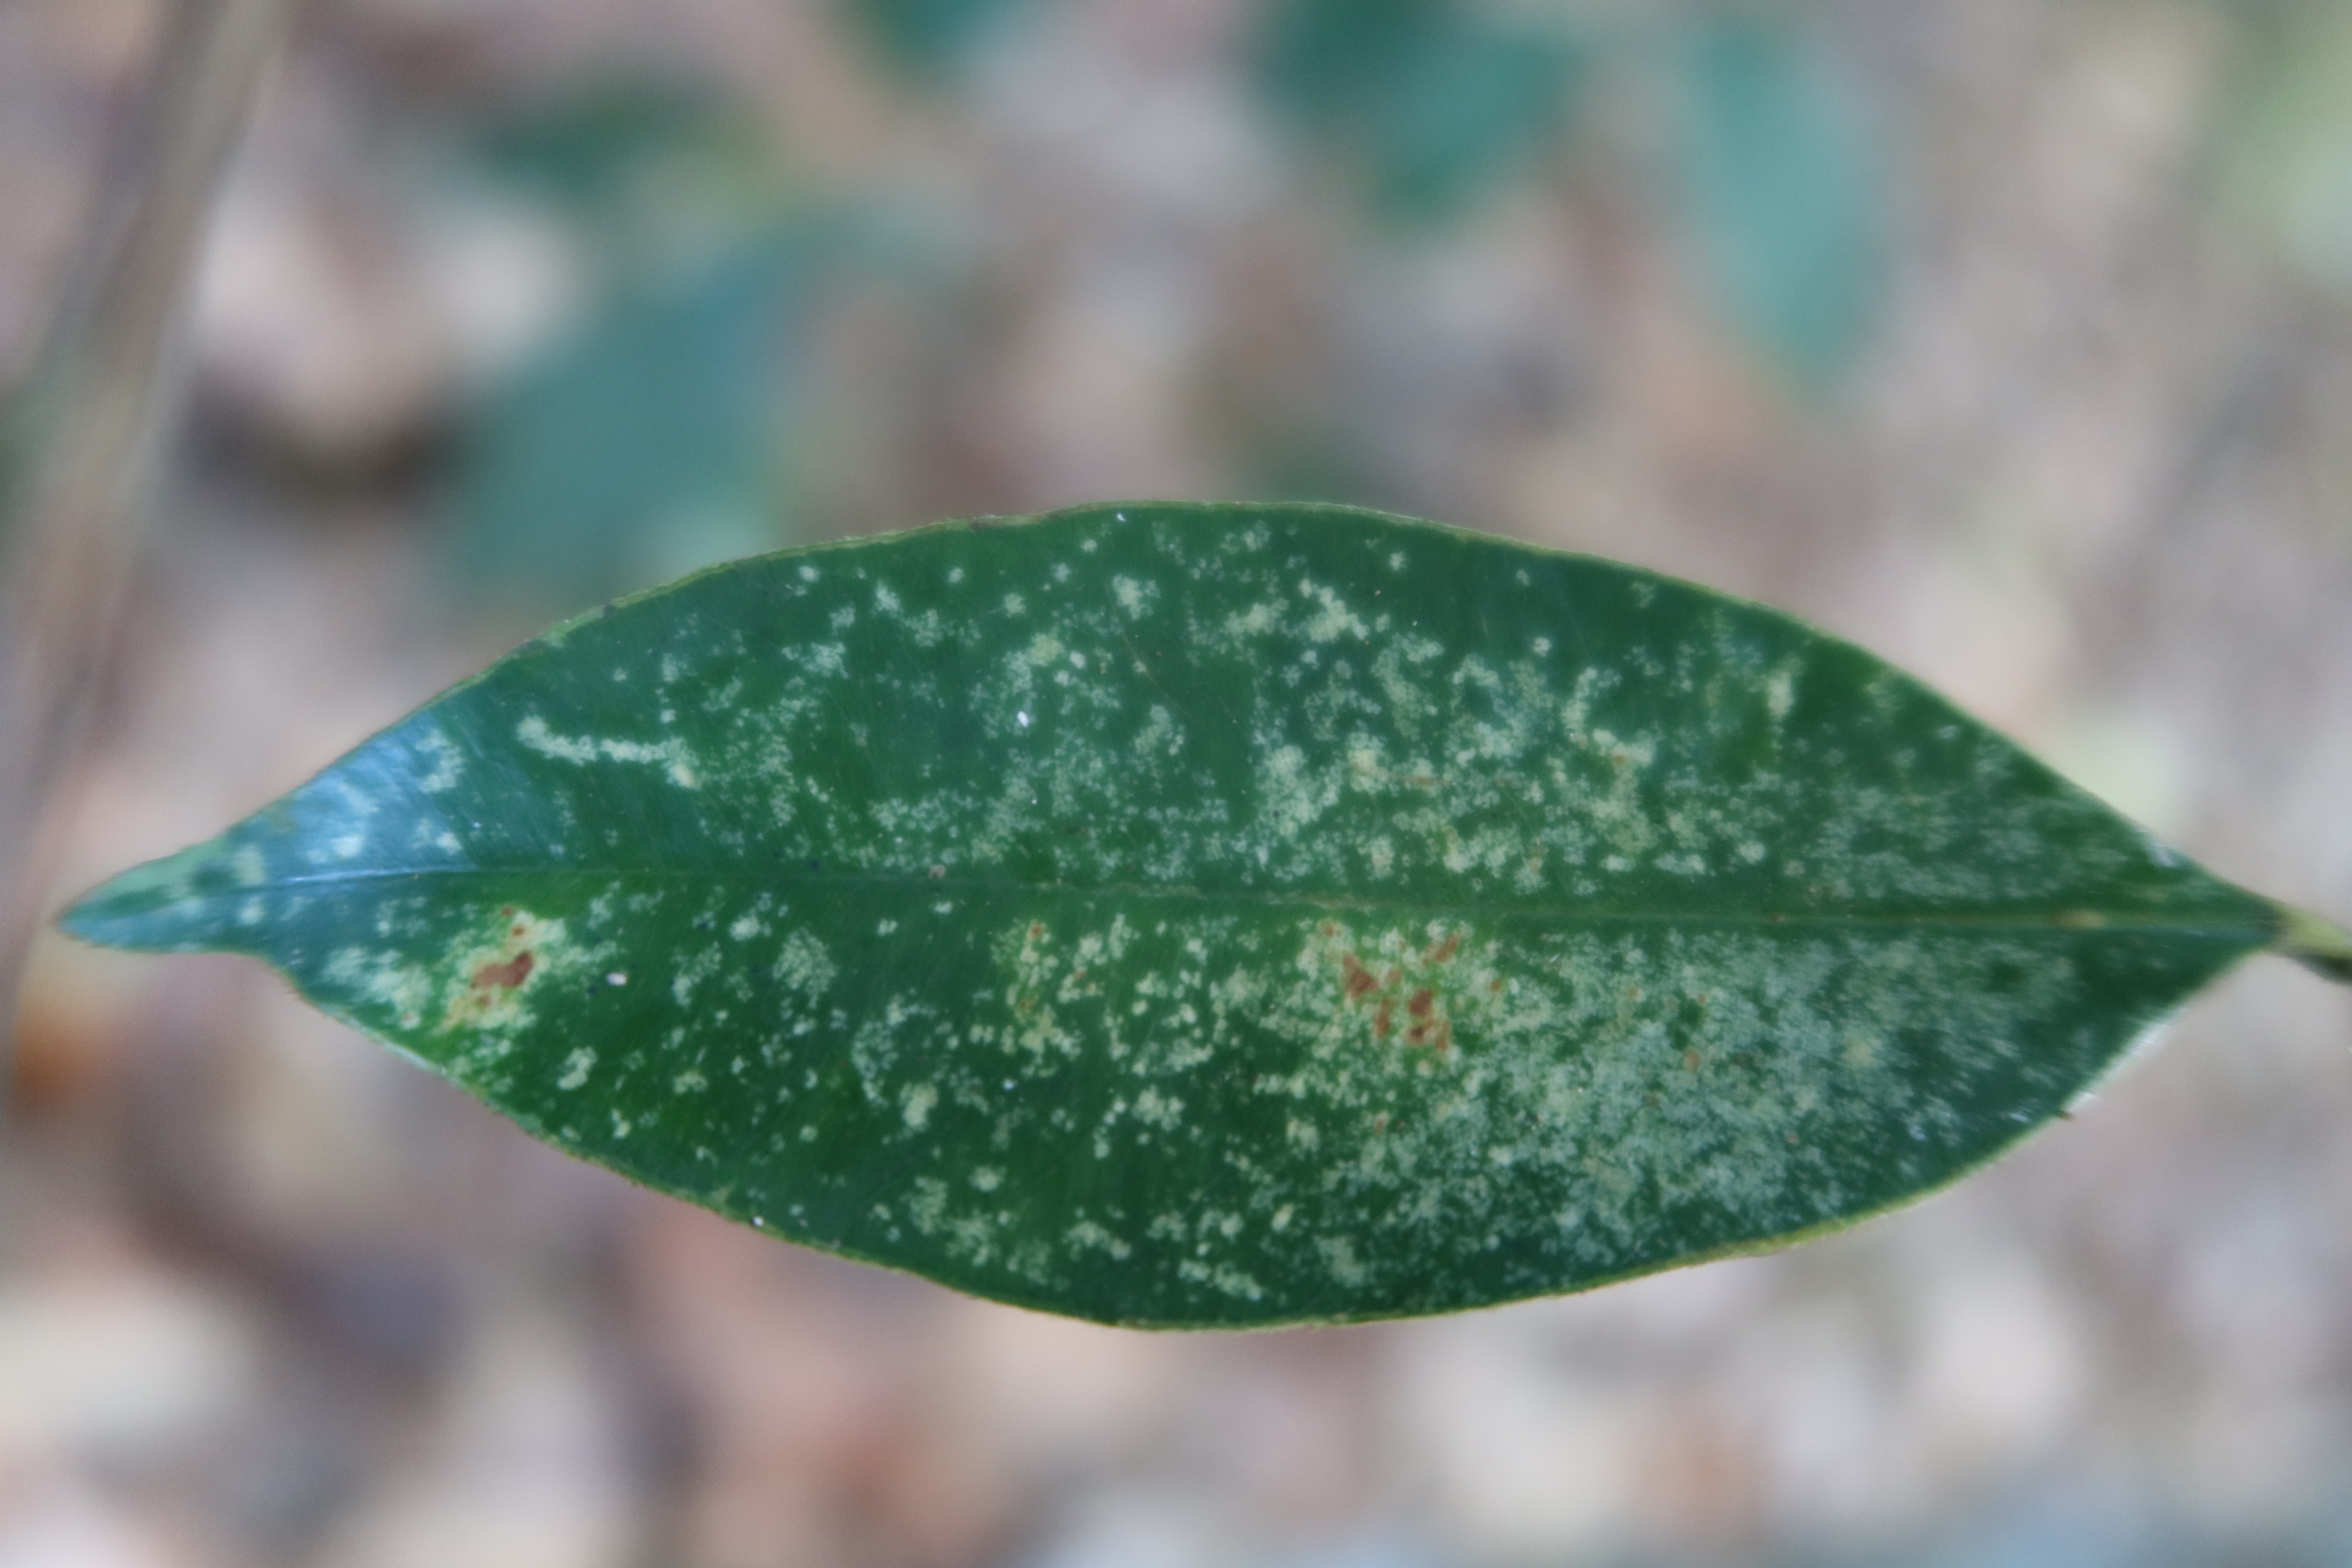
Label: Powdery mildew